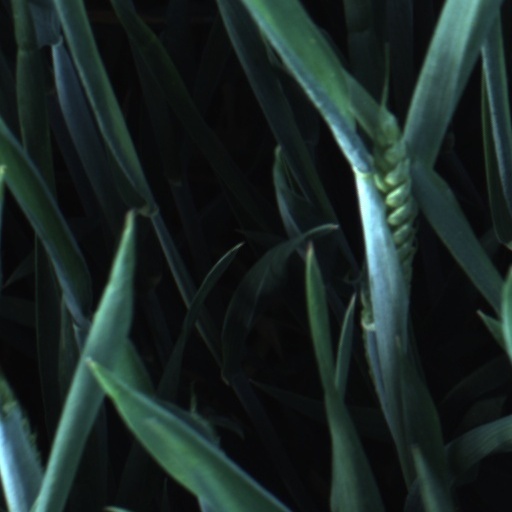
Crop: wheat